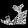
Label: Sandal